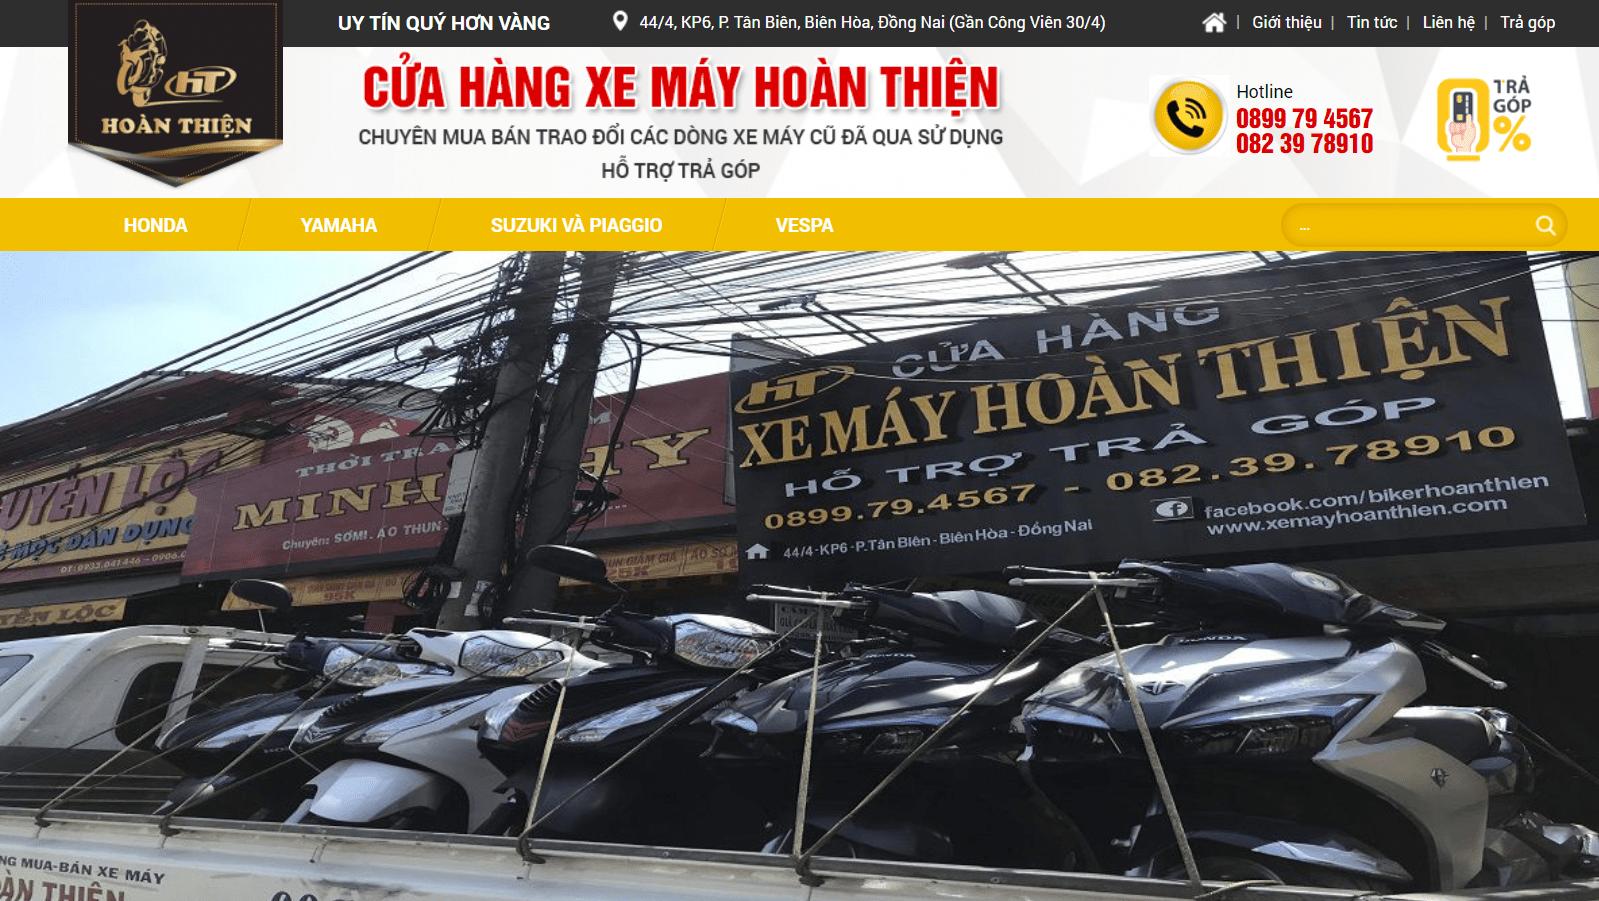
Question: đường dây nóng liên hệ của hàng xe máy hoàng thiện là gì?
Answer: liên hệ qua số 0899794567 hoặc 0823978910